The Sound of Silence

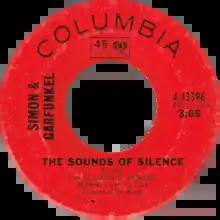
Artwork for the original 1966 German vinyl single

"The Sound of Silence" (originally "The Sounds of Silence") is a song by the American folk rock duo Simon & Garfunkel, written by Paul Simon. The duo's studio audition of the song led to a record deal with Columbia Records, and the original acoustic version was recorded in March 1964 at Columbia's 7th Avenue Recording Studios in New York City for their debut album, "Wednesday Morning, 3 A.M.", released that October to disappointing sales. An overdubbed electric remix was released the following year and went to number one on the "Billboard" singles chart.